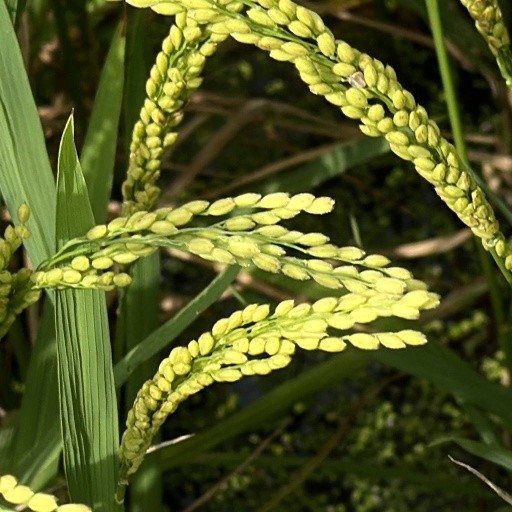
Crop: rice